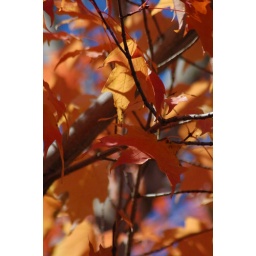
Orange fall leaves against a blue sky